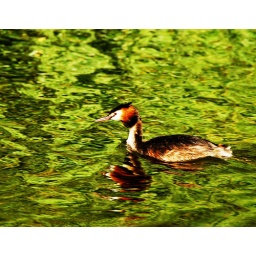
bird in water